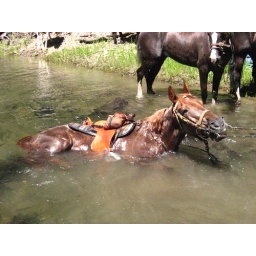
horse stuck in water